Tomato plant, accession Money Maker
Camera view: bottom (45 deg); turntable rotation: 90 degrees
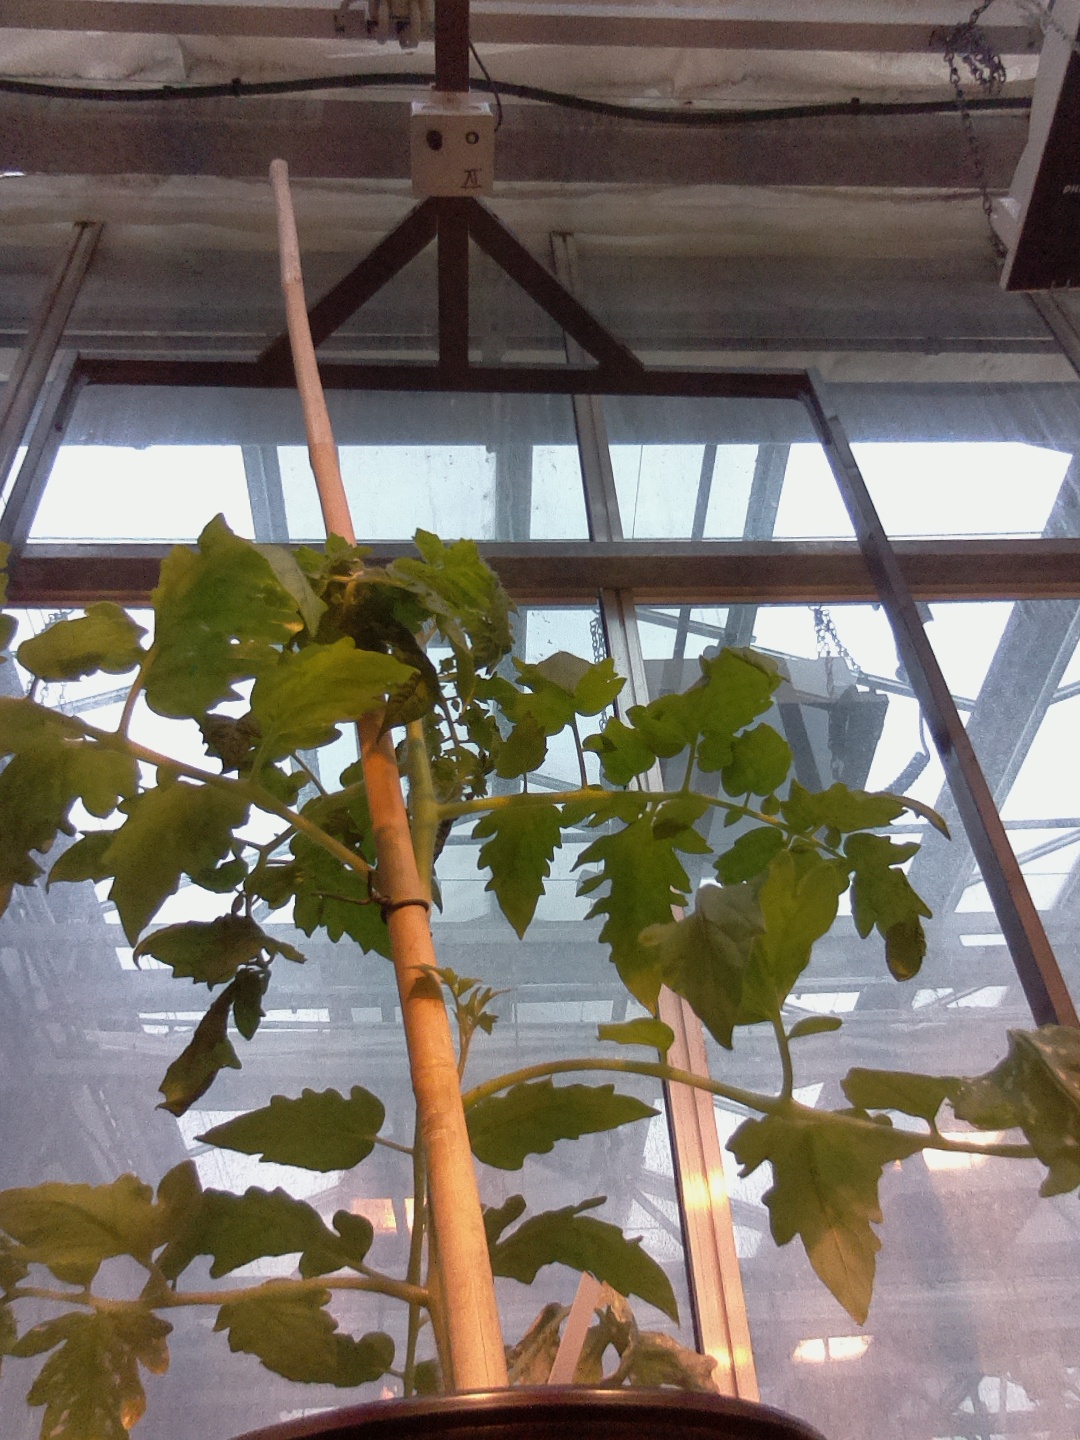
BBCH growth stage 53: 3 inflorescences visible